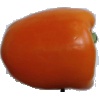
Label: orange_pepper